Green Brigade

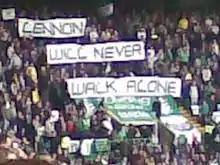
Banners paying tribute to Neil Lennon, March 2011

In November 2012, the Green Brigade organised a full stadium pre-match card display against Barcelona to celebrate Celtic's 125th anniversary. The display featured a Celtic cross, green and white hoops and "125 Celtic" in written form, with supporters earning the praise of club chairman Peter Lawwell.